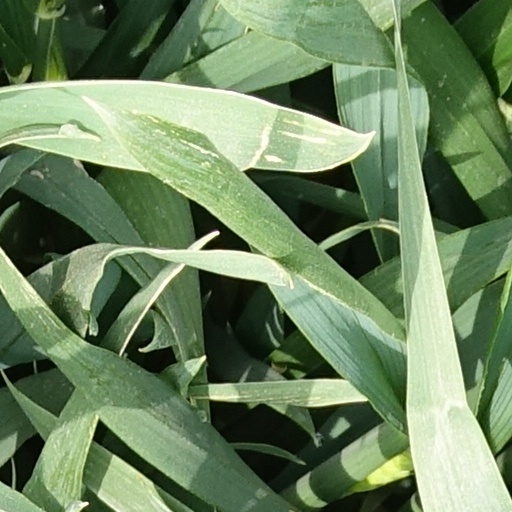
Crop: wheat